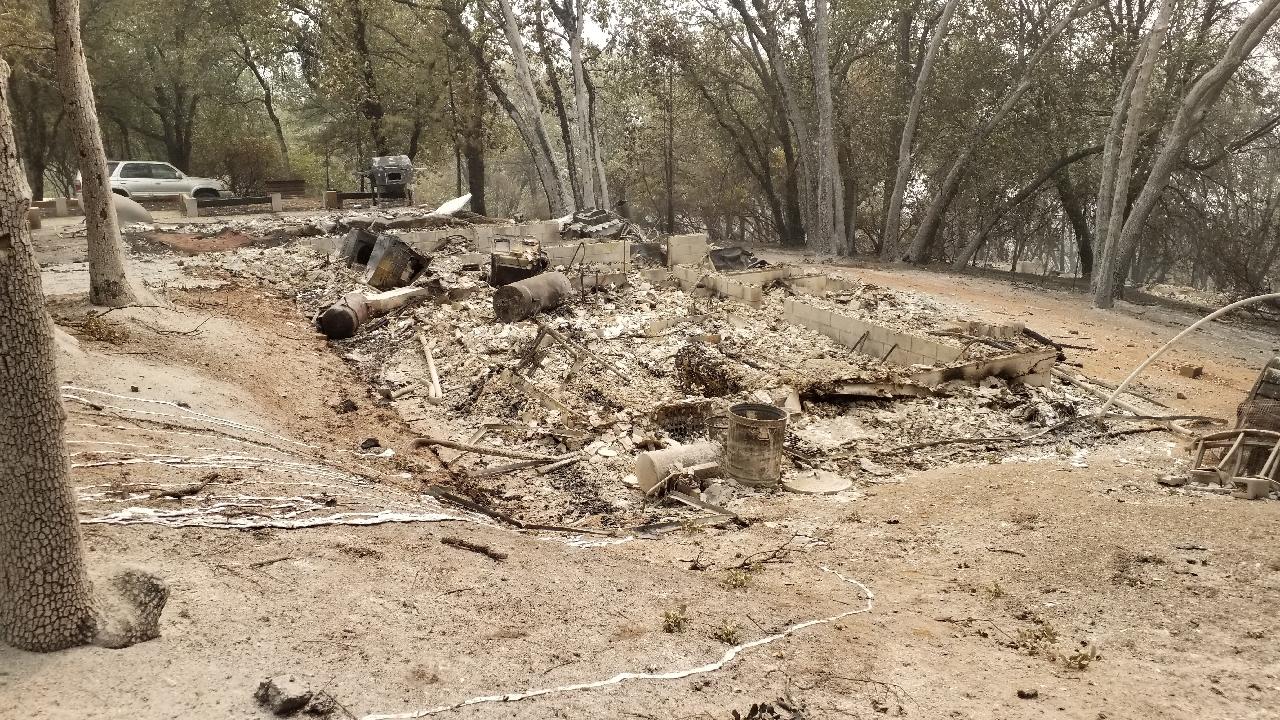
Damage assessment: destroyed